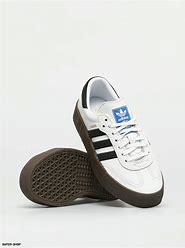
Brand: Adidas
Model: Sambarose